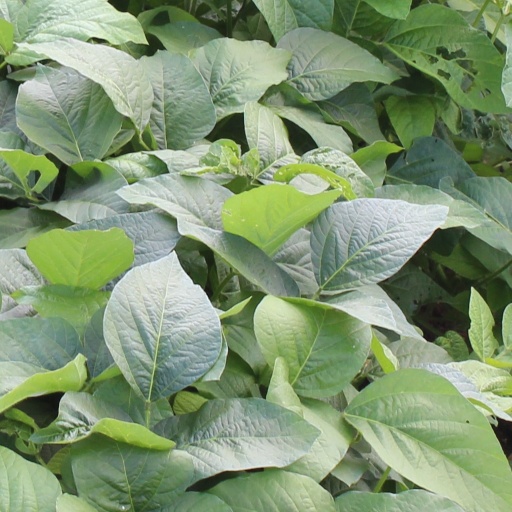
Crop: soybean